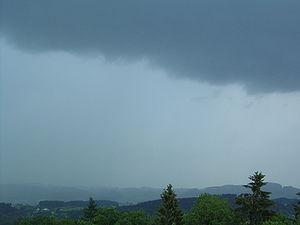
Limite entre la zone sans précipitation et l'averse à l'avant d'un cumulonimbus